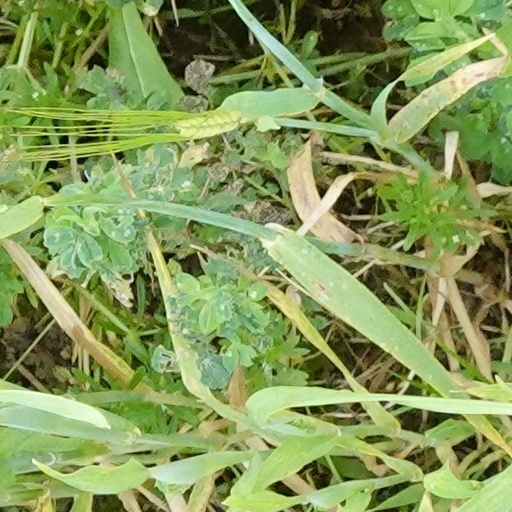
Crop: wheat